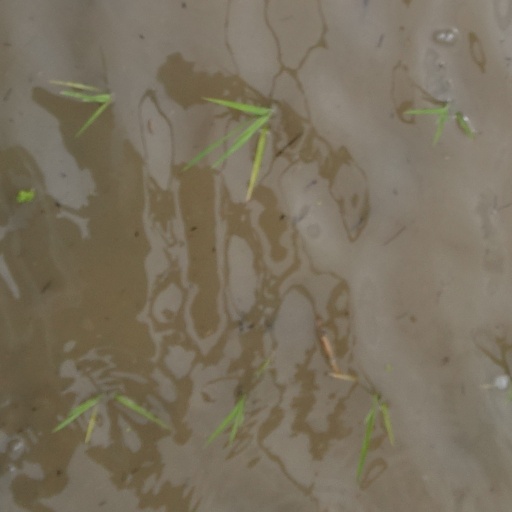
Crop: rice